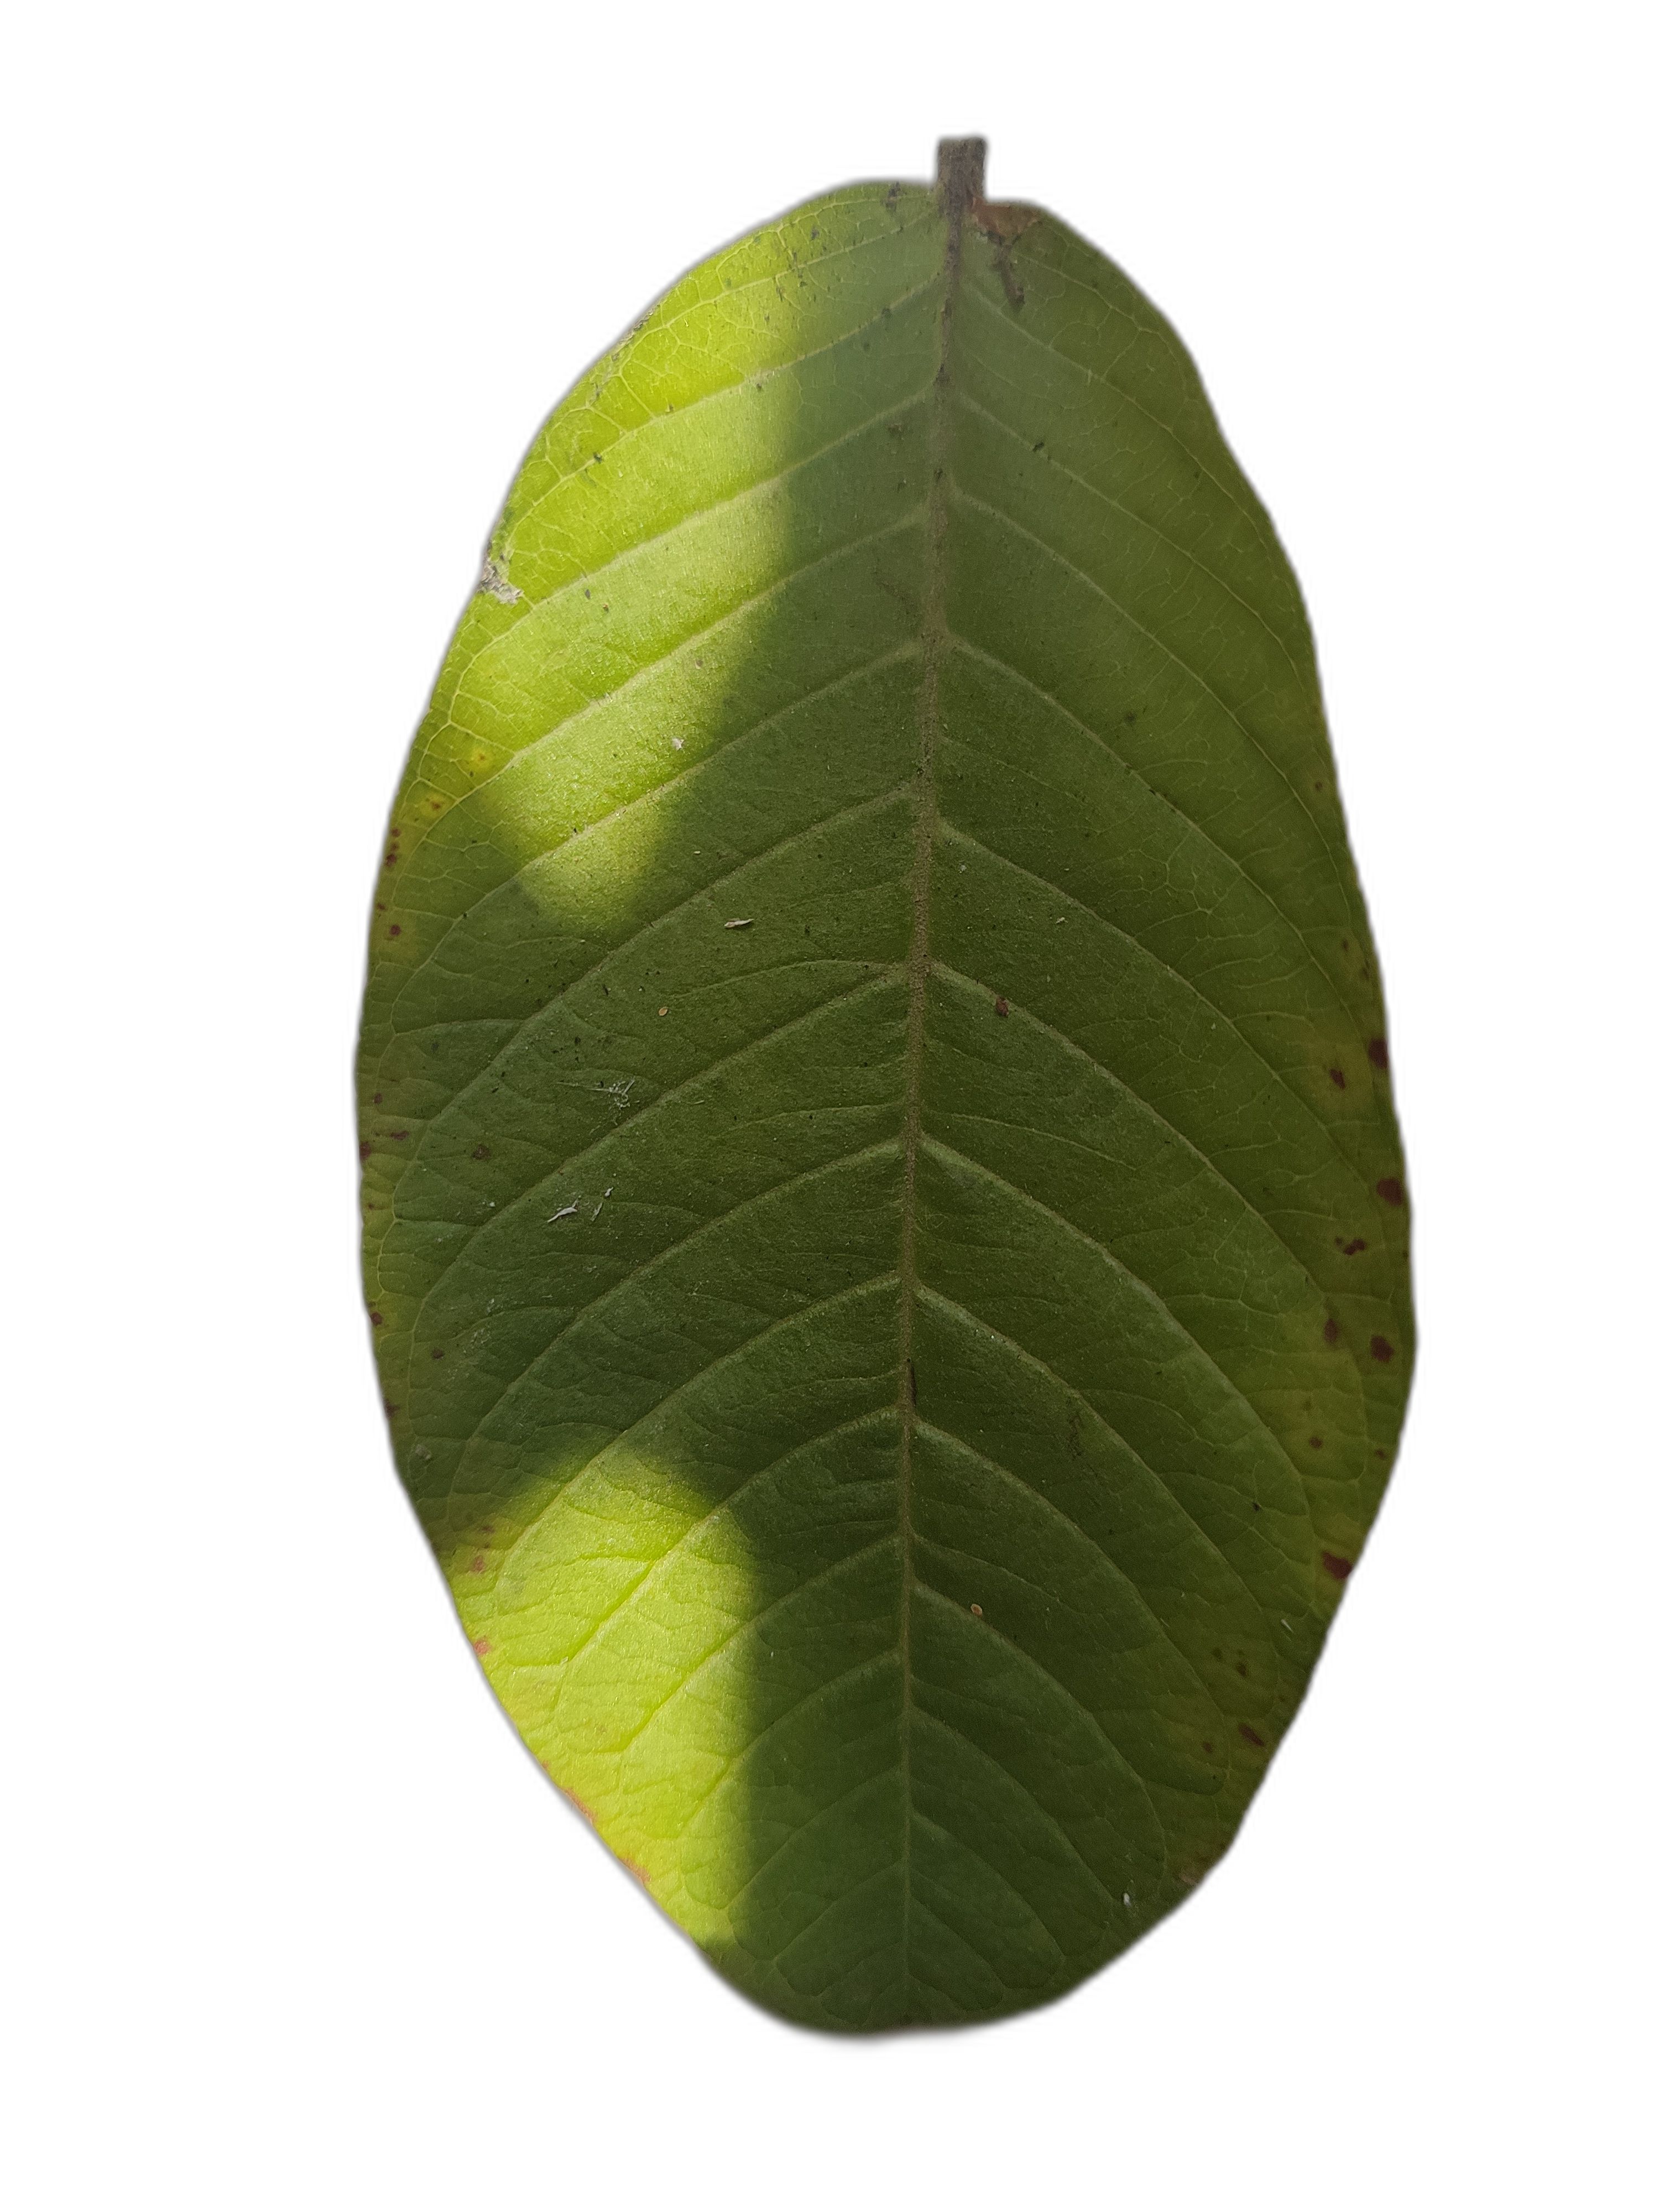
Plant part: leaf
Disease: Dot